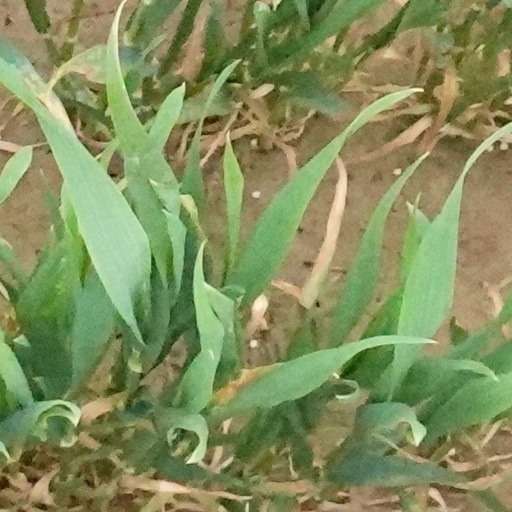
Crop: wheat